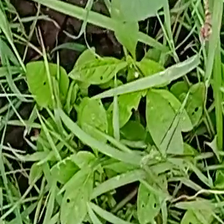
Weed species: Lamber_Quarter_plant(Chenopodium )